Stevie Brock

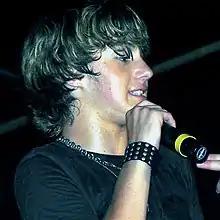
Stevie Brock in concert in Baton Rouge, Louisiana on June 26, 2004

Stephen Ray Brock (born October 23, 1990) is an American pop singer. A native of Dayton, Ohio, he was signed to WIRE Records in 2002, releasing his eponymous debut album in 2003.